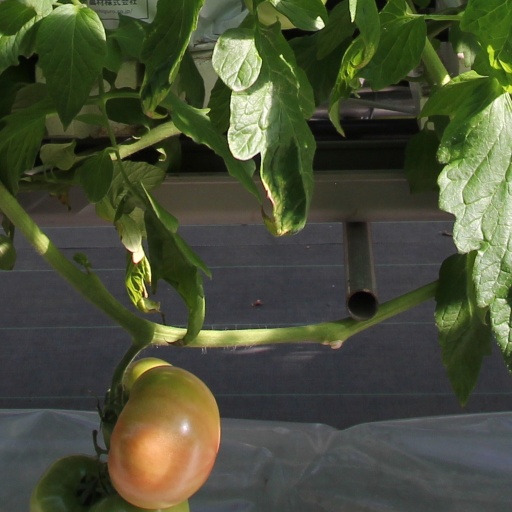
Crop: tomato